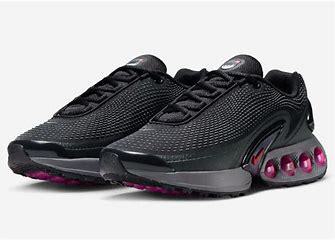
Brand: Nike
Model: Air Max DN